Khalkhin-Gol

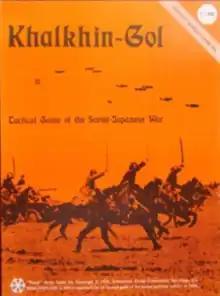

Khalkhin-Gol, subtitled "Tactical Game of the Soviet Japanese War", is a board game published by Simulations Design Corporation (SDC) in 1973 that simulates the decisive battle between Soviet and Japanese forces in 1939.